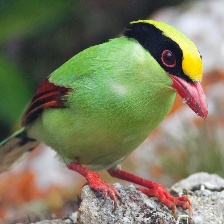
Species: GREEN MAGPIE
Scientific name: CISSA CHINENSIS
ImageNet parent category: magpie